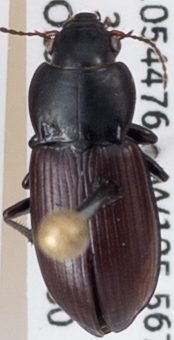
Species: Amara alpina
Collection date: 2019-07-30
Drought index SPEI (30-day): -0.604
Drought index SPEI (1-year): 0.086
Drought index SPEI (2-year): -0.156